Planned economy

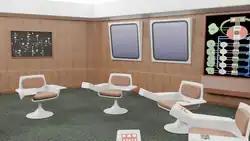
Project Cybersyn was an early form of computational economic planning.

The use of computers to coordinate production in an optimal fashion has been variously proposed for socialist economies. The Polish economist Oskar Lange (1904–1965) argued that the computer is more efficient than the market process at solving the multitude of simultaneous equations required for allocating economic inputs efficiently (either in terms of physical quantities or monetary prices).